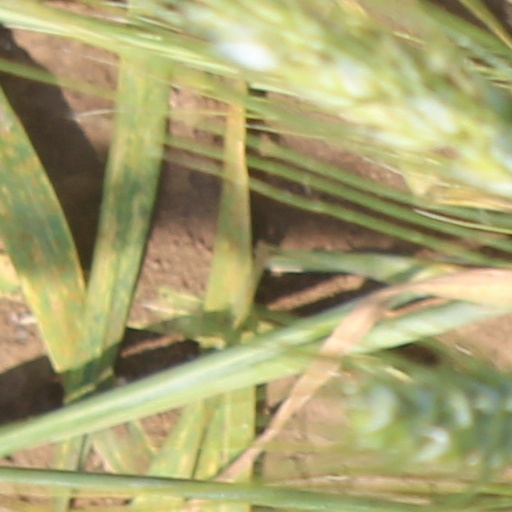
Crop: wheat